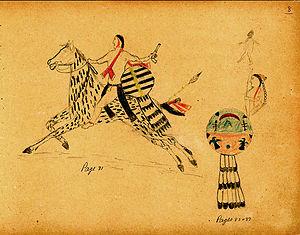
Carl Sweezy est un peintre nord-amérindien de la tribu des Arapahos. Il est principalement connu pour ses représentations des cérémonies, des danses et des costumes traditionnels arapahos.